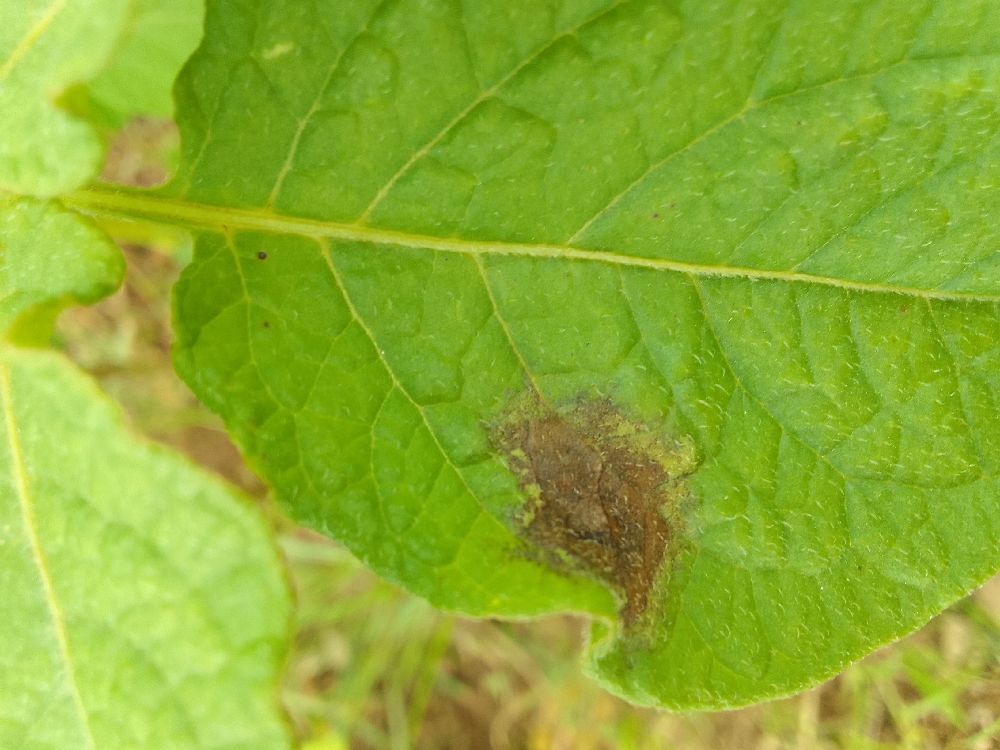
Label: Late blight